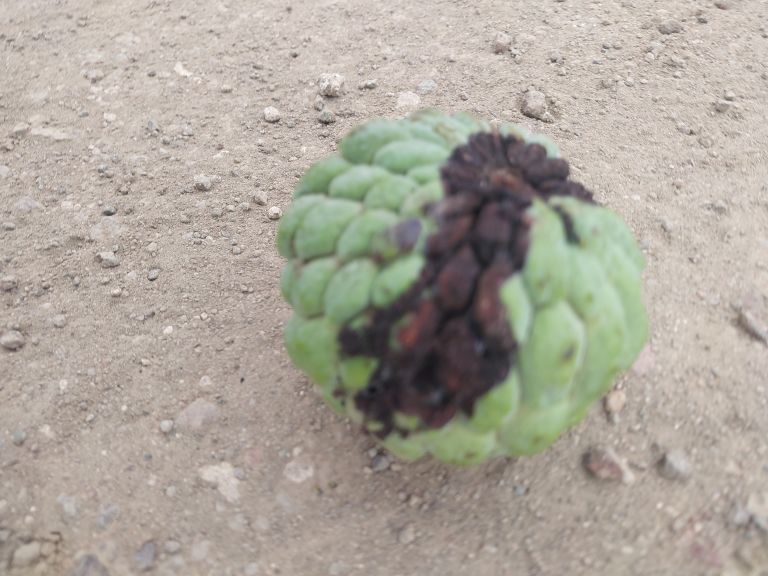
Disease label: Diplodia Rot